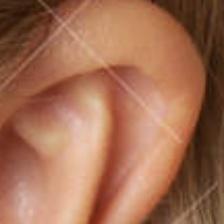
Label: faces